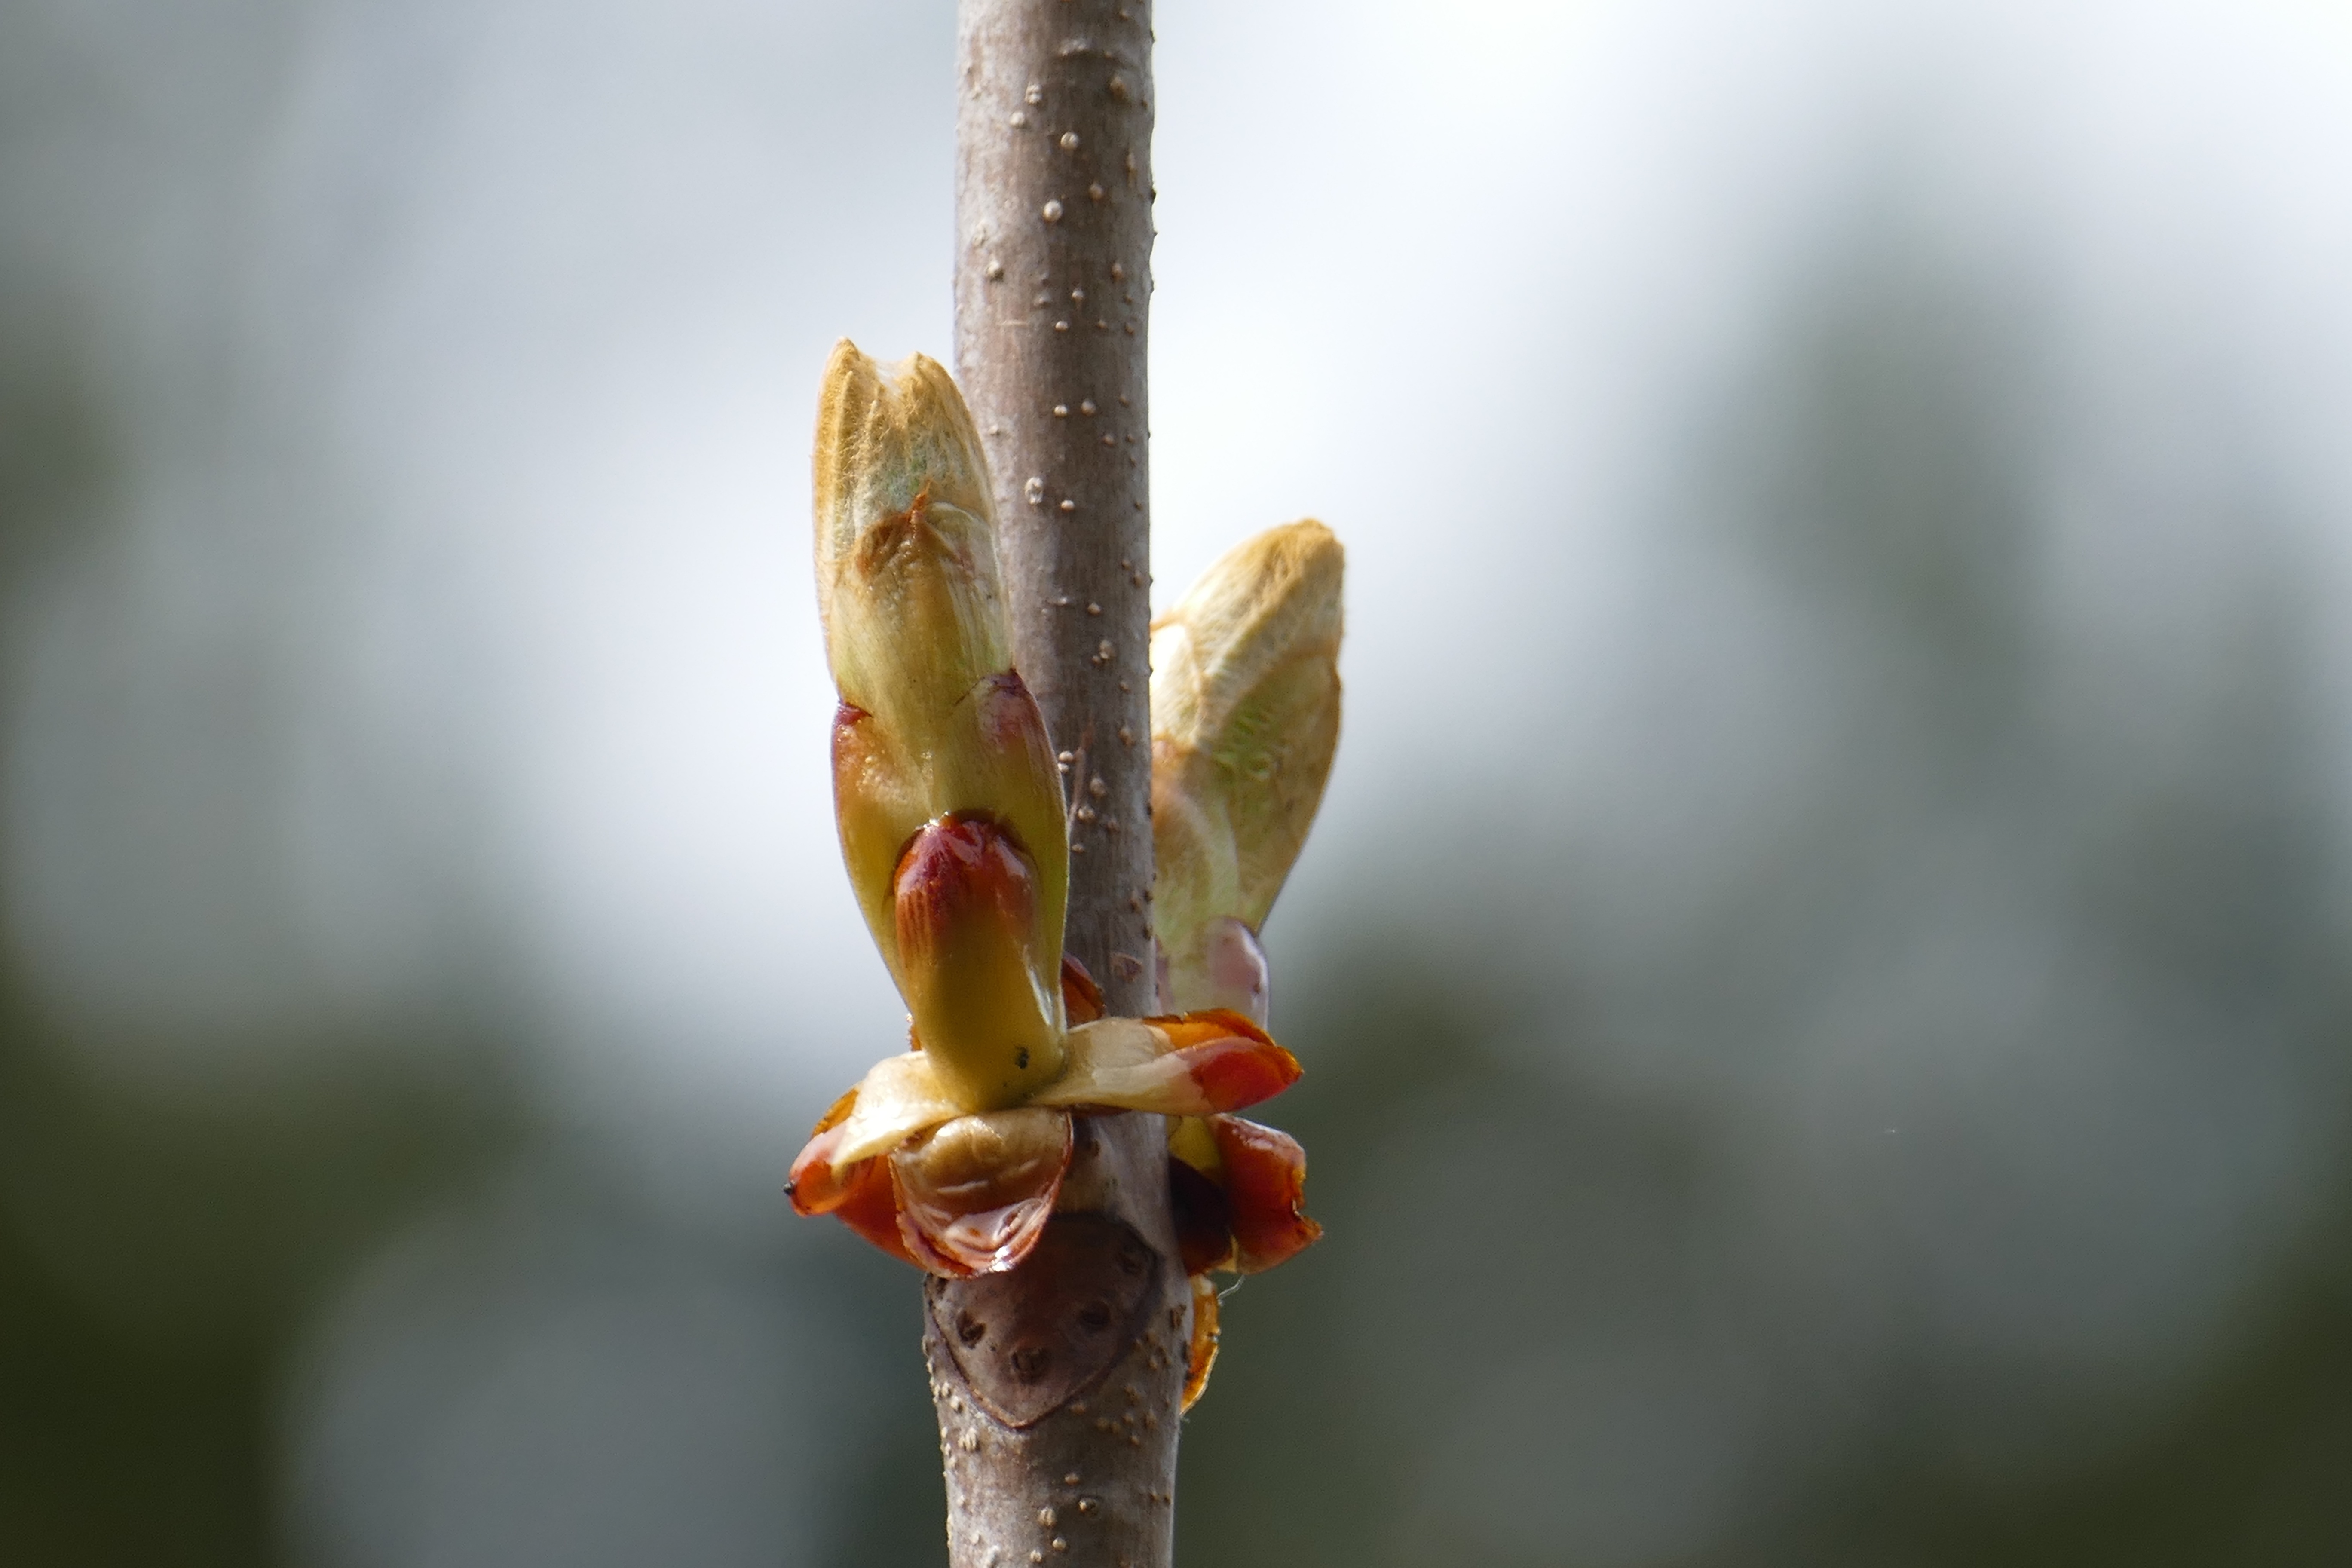
tree, nature, branch, blossom, plant, photography, leaf, flower, bloom, spring, green, botany, yellow, flora, fauna, close up, bud, chestnut, macro photography, spring awakening, flowering plant, signs of spring, first leaves, plant stem, land plant